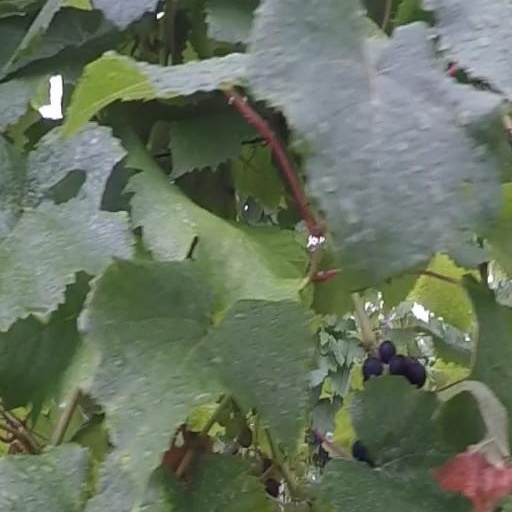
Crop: grape